Montana ExpoPark

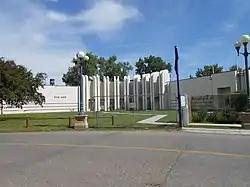
Fine Arts building at the Montana ExpoPark

The Montana ExpoPark (formerly known as the North Montana State Fairgrounds) is a fairground located in the city of Great Falls, Montana, United States. The grounds contain 35 buildings, a horse racing track, grandstands, and the Four Seasons Arena, a multi-purpose sports and exhibition venue. The site is the host of the Montana State Fair as well as agricultural shows, rodeos, basketball tournaments, and funfairs. The six original structures of the fairgrounds were added to the National Register of Historic Places in 1989.